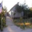
Label: house